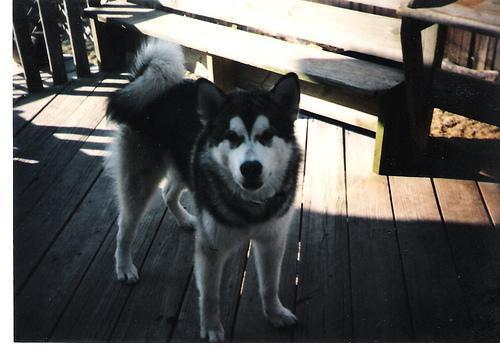
malamute